Kick-Ass 2 (film)

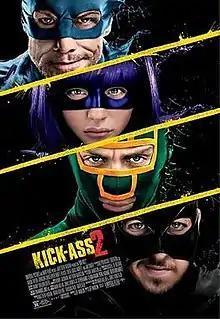
Theatrical release poster

Kick-Ass 2 is a 2013 black comedy superhero film written and directed by Jeff Wadlow, based on the Marvel Comics graphic novels "Book Two" and "Book Three" of "Kick-Ass – The Dave Lizewski Years" by Mark Millar and John Romita, Jr., and serving as a sequel to 2010's "Kick-Ass". It is the second film in the "Kick-Ass" franchise, and stars Aaron Taylor-Johnson, Christopher Mintz-Plasse, Chloë Grace Moretz, and Jim Carrey, with the former trio reprising their roles from the first film. The film follows Dave Lizewski / Kick-Ass (Taylor-Johnson), who joins a vigilante team called "Justice Forever", while Mindy Macready / Hit Girl (Moretz) attempts to live a normal life, and Chris D'Amico (Mintz-Plasse) taking up the mantle of The Motherfucker and forming a supervillain team to take revenge on Kick-Ass.